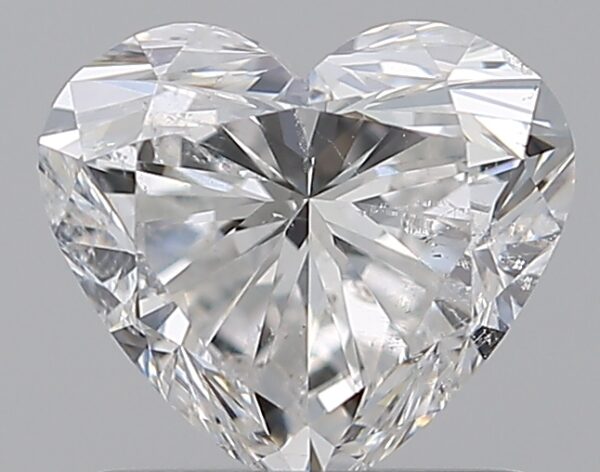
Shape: heart
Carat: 1.01
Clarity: SI2
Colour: F
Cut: EX
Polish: EX
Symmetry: EX
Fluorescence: N
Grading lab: GIA
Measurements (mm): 6.05 x 6.78 x 4.03